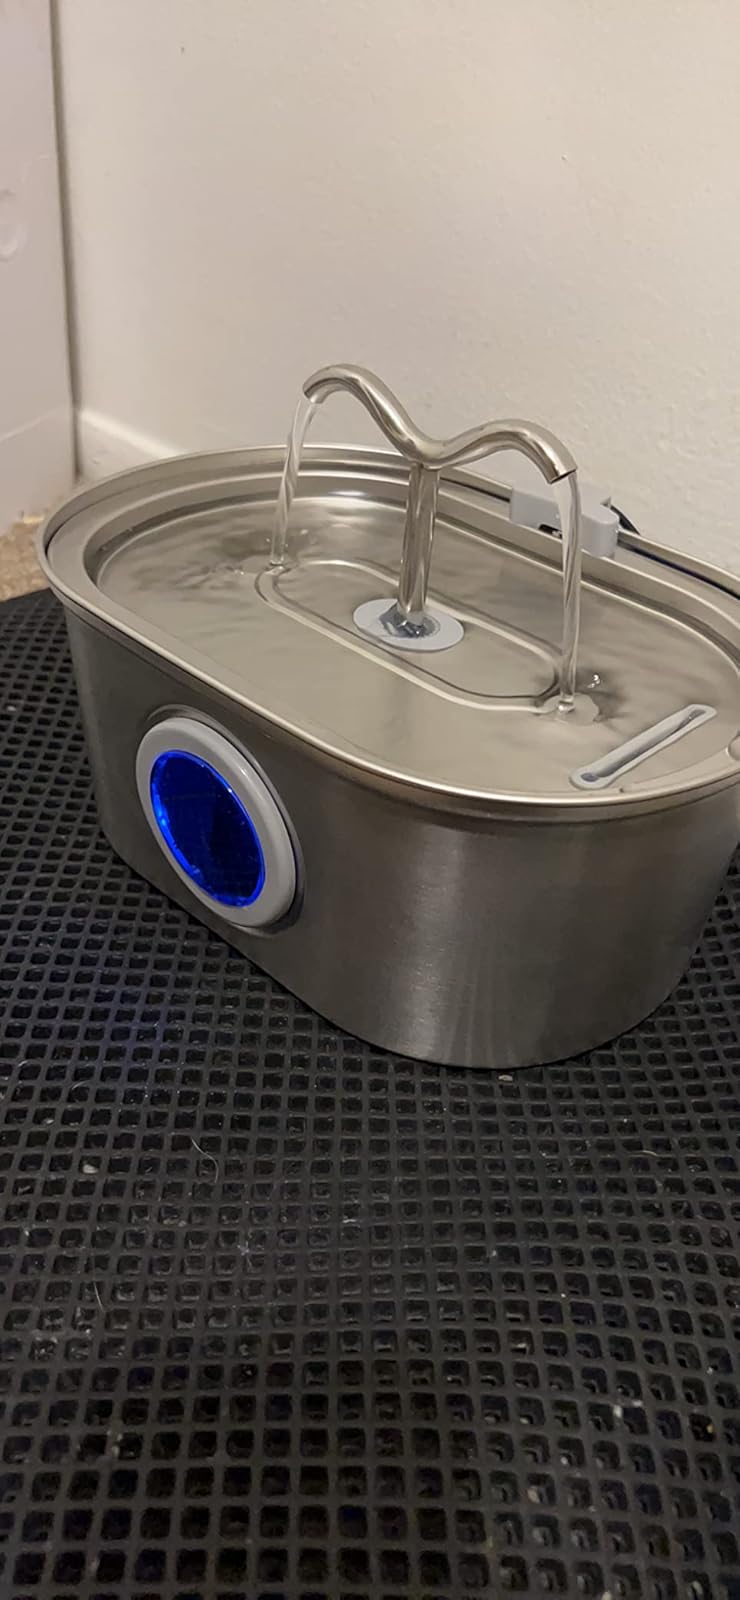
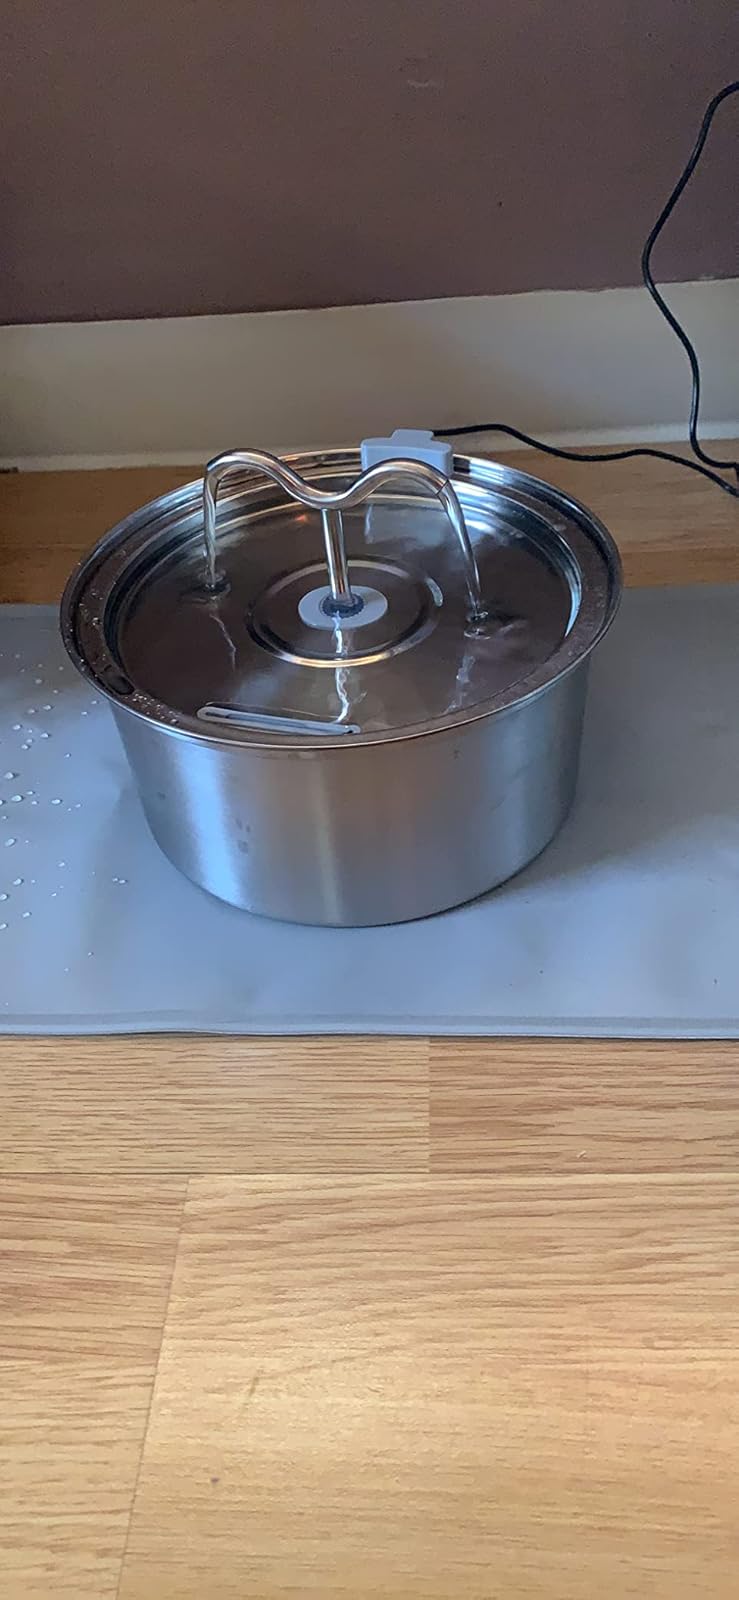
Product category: items_bowl
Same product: no